Podlachia

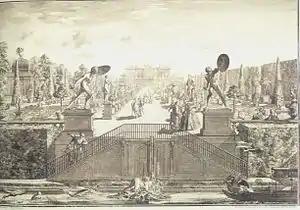
Branicki Palace and garden in Białystok in the 18th century

In the 18th and 19th century the private town of Białystok became the main center of the region, thanks to the patronage of the Branicki family and the development of the textile industry. Due to the city's palace, parks and edifices, Białystok was dubbed the "Versailles of Podlachia". At that time, Polish kings traveling through Podlachia mainly resided in Białystok, i.e. Augustus II the Strong in 1726 and 1729 and Augustus III of Poland in 1744, 1752 and 1755. The School of Civil and Military Engineering, Poland's first military technical college, and "Komedialnia", one of the oldest theaters in Poland, were founded in Białystok in 1745 and 1748, respectively. Białystok was a regional brewing center with 33 breweries as of 1771, with the Podlachian Beer now listed as a protected traditional beverage by the Ministry of Agriculture and Rural Development of Poland.